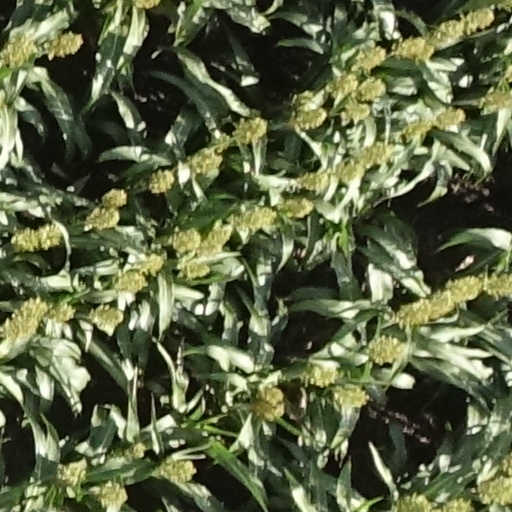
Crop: sorghum